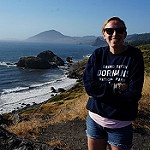
Label: sea